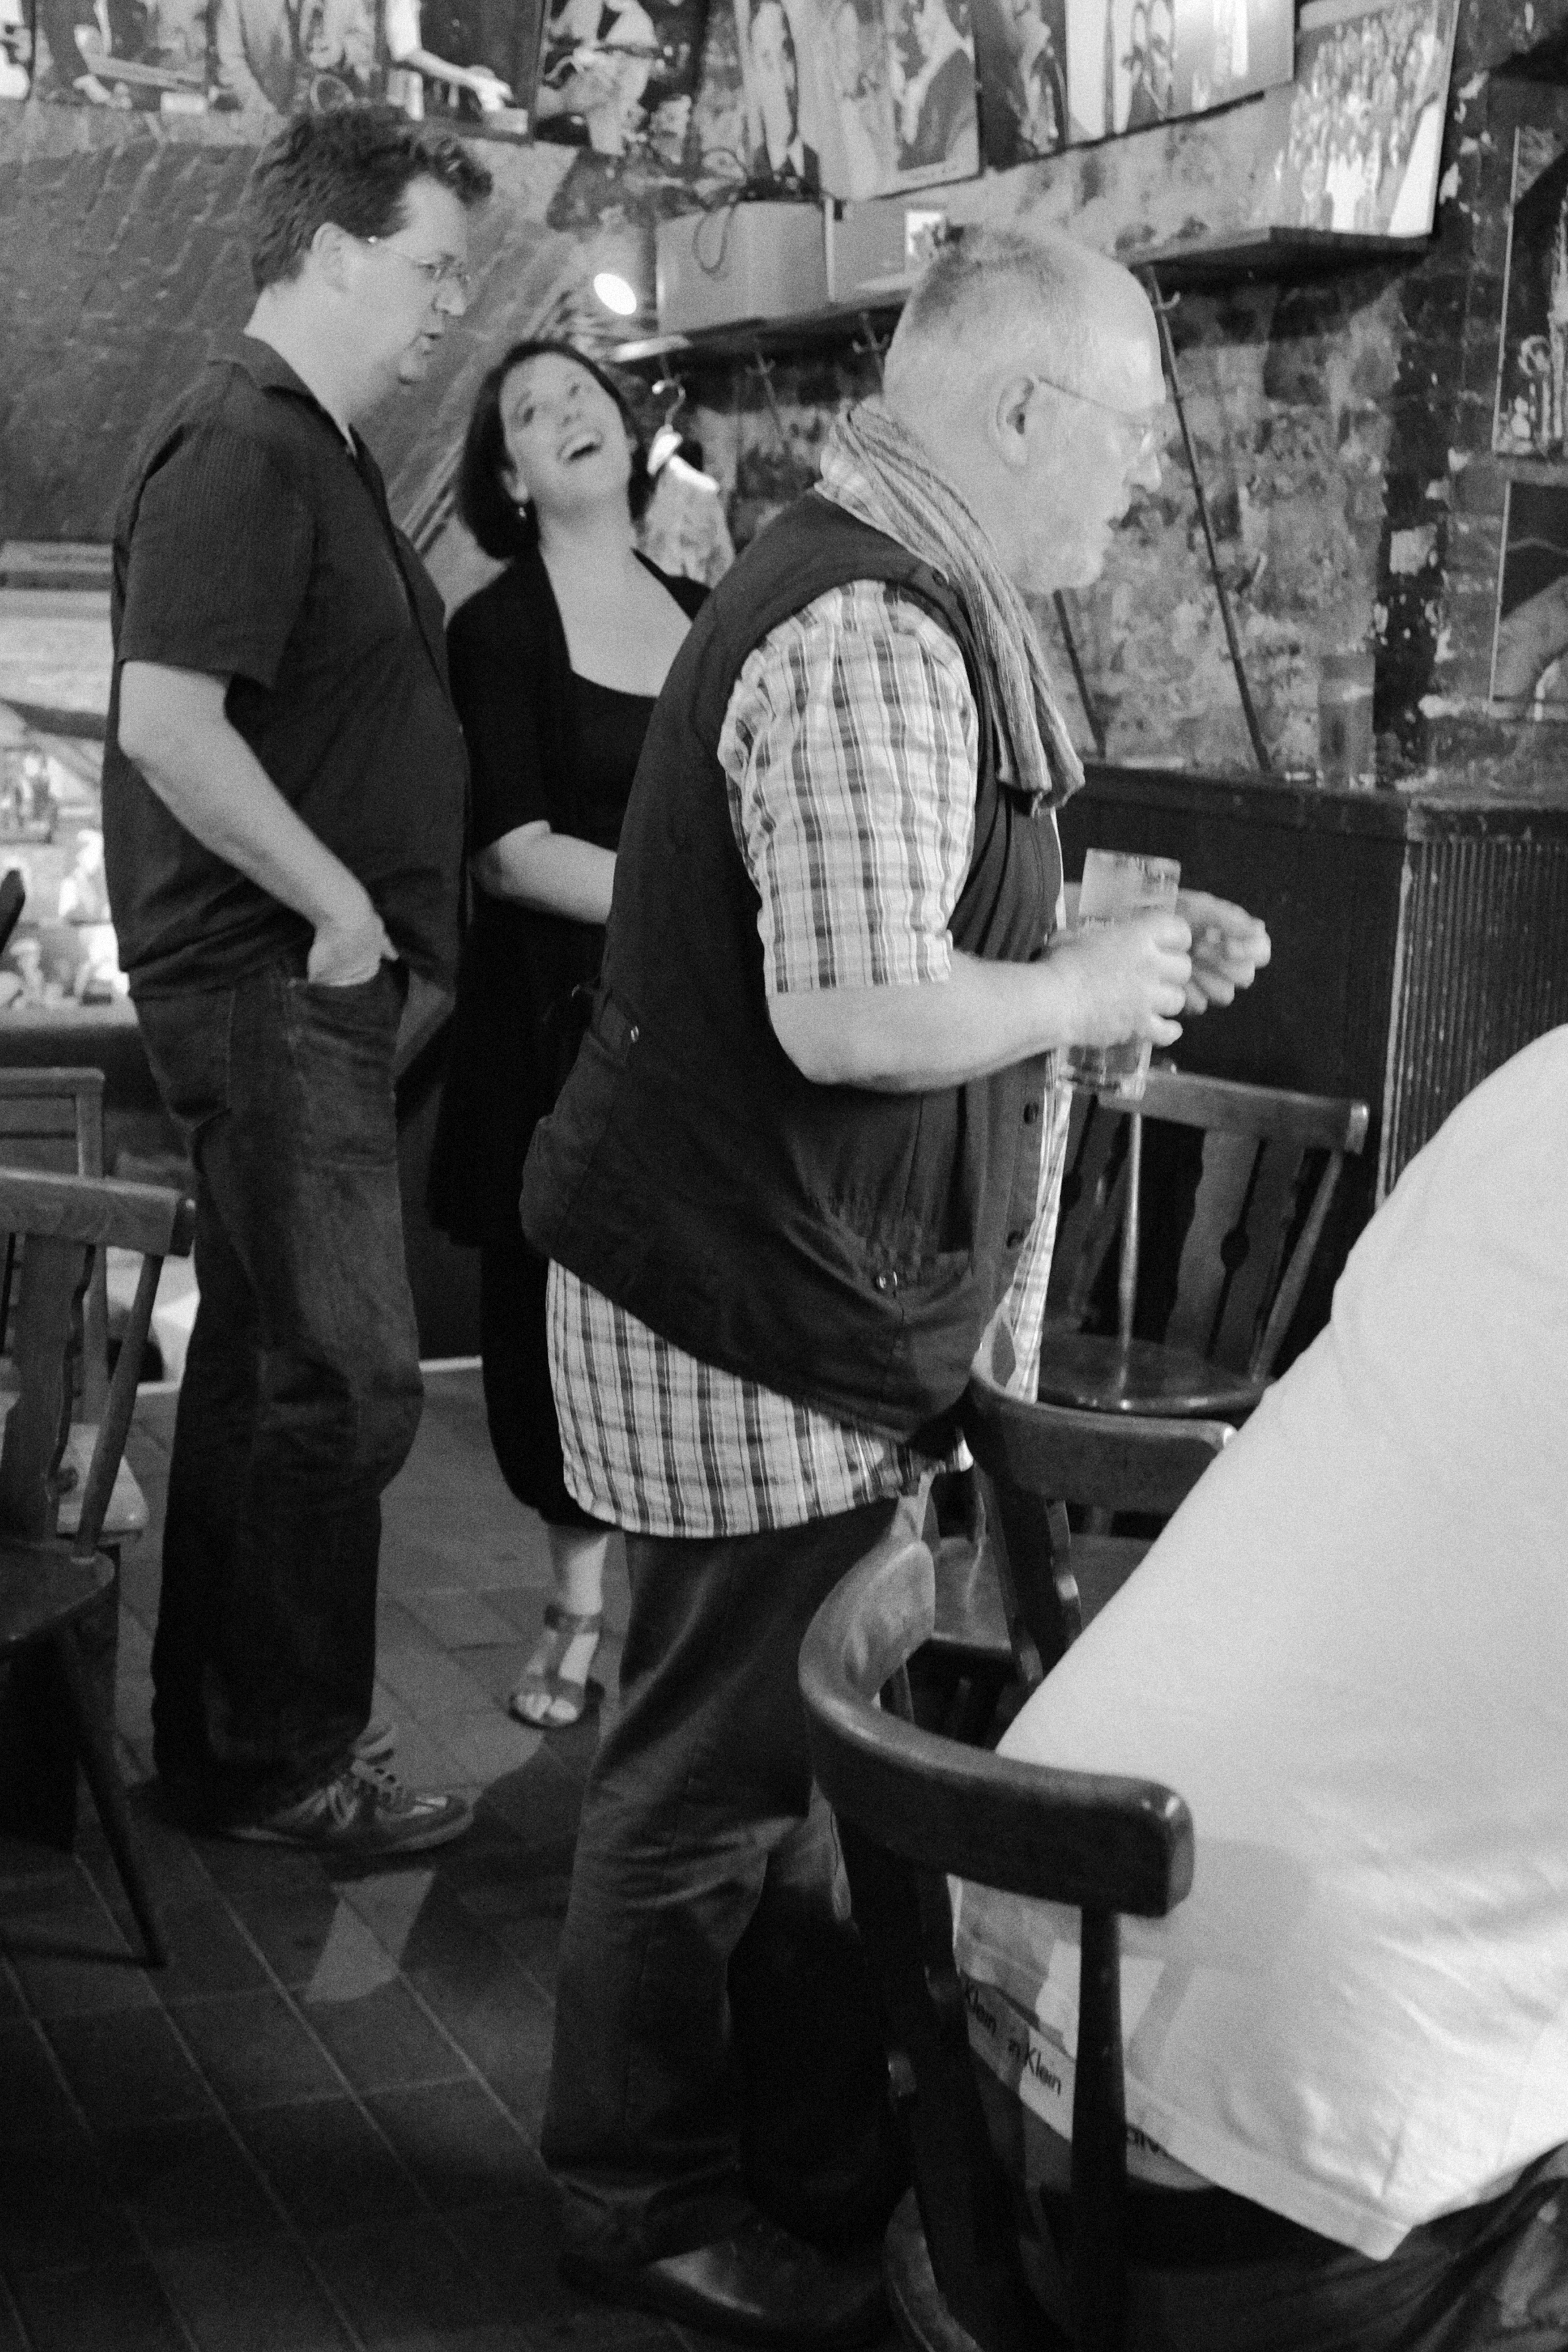
black and white, white, street, urban, fujifilm, black, monochrome, bw, blackwhite, jazz, vienna, x100, photograph, fuji, wien, finepixx100, monochrome photography